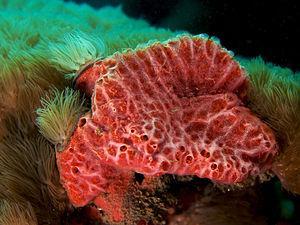
Monanchora arbuscula est une espèce d'éponges de la famille des Crambeidés.
Les Animaux sont en biologie, selon la classification classique, des êtres vivants hétérotrophes, c’est-à-dire qui se nourrissent de substances organiques. On réserve aujourd'hui le terme « animal » à des êtres complexes et multicellulaires, bien qu’on ait longtemps considéré les protozoaires comme des animaux unicellulaires. Comme les autres êtres vivants, tout animal a des semblables avec qui il forme un groupe homogène, appelé espèce.
Les Poecilosclerida sont un ordre d'éponge marine. Cet ordre de démosponges est le plus riche en nombre d'espèces avec plus de 2 200 espèces à travers le monde. Les Poecilosclerida étaient auparavant réparties dans quatre sous-ordres créés par Hajdu et al. Cependant, les analyses phylogénétiques moléculaires ont clairement montré que les sous-ordres Microcionia, Mycalina et Myxilina étaient polyphylétiques et les quatre sous-ordres sont donc aujourd'hui abandonnés.